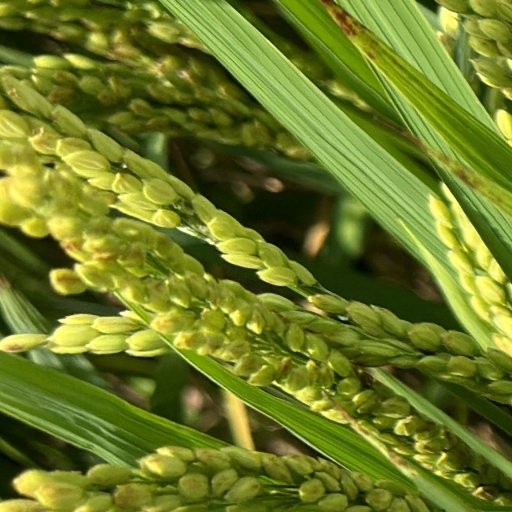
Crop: rice